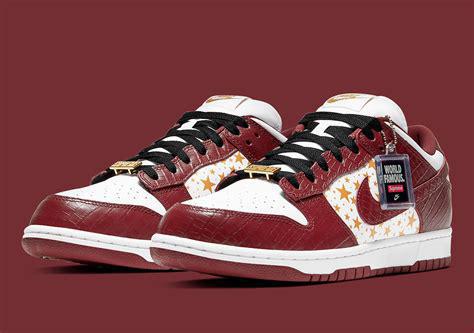
Brand: Nike
Model: SB Dunk